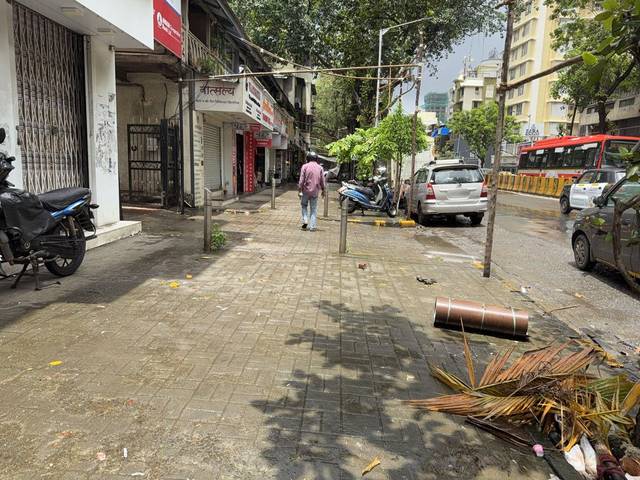
Region: India
Coordinates: 19.032, 72.842